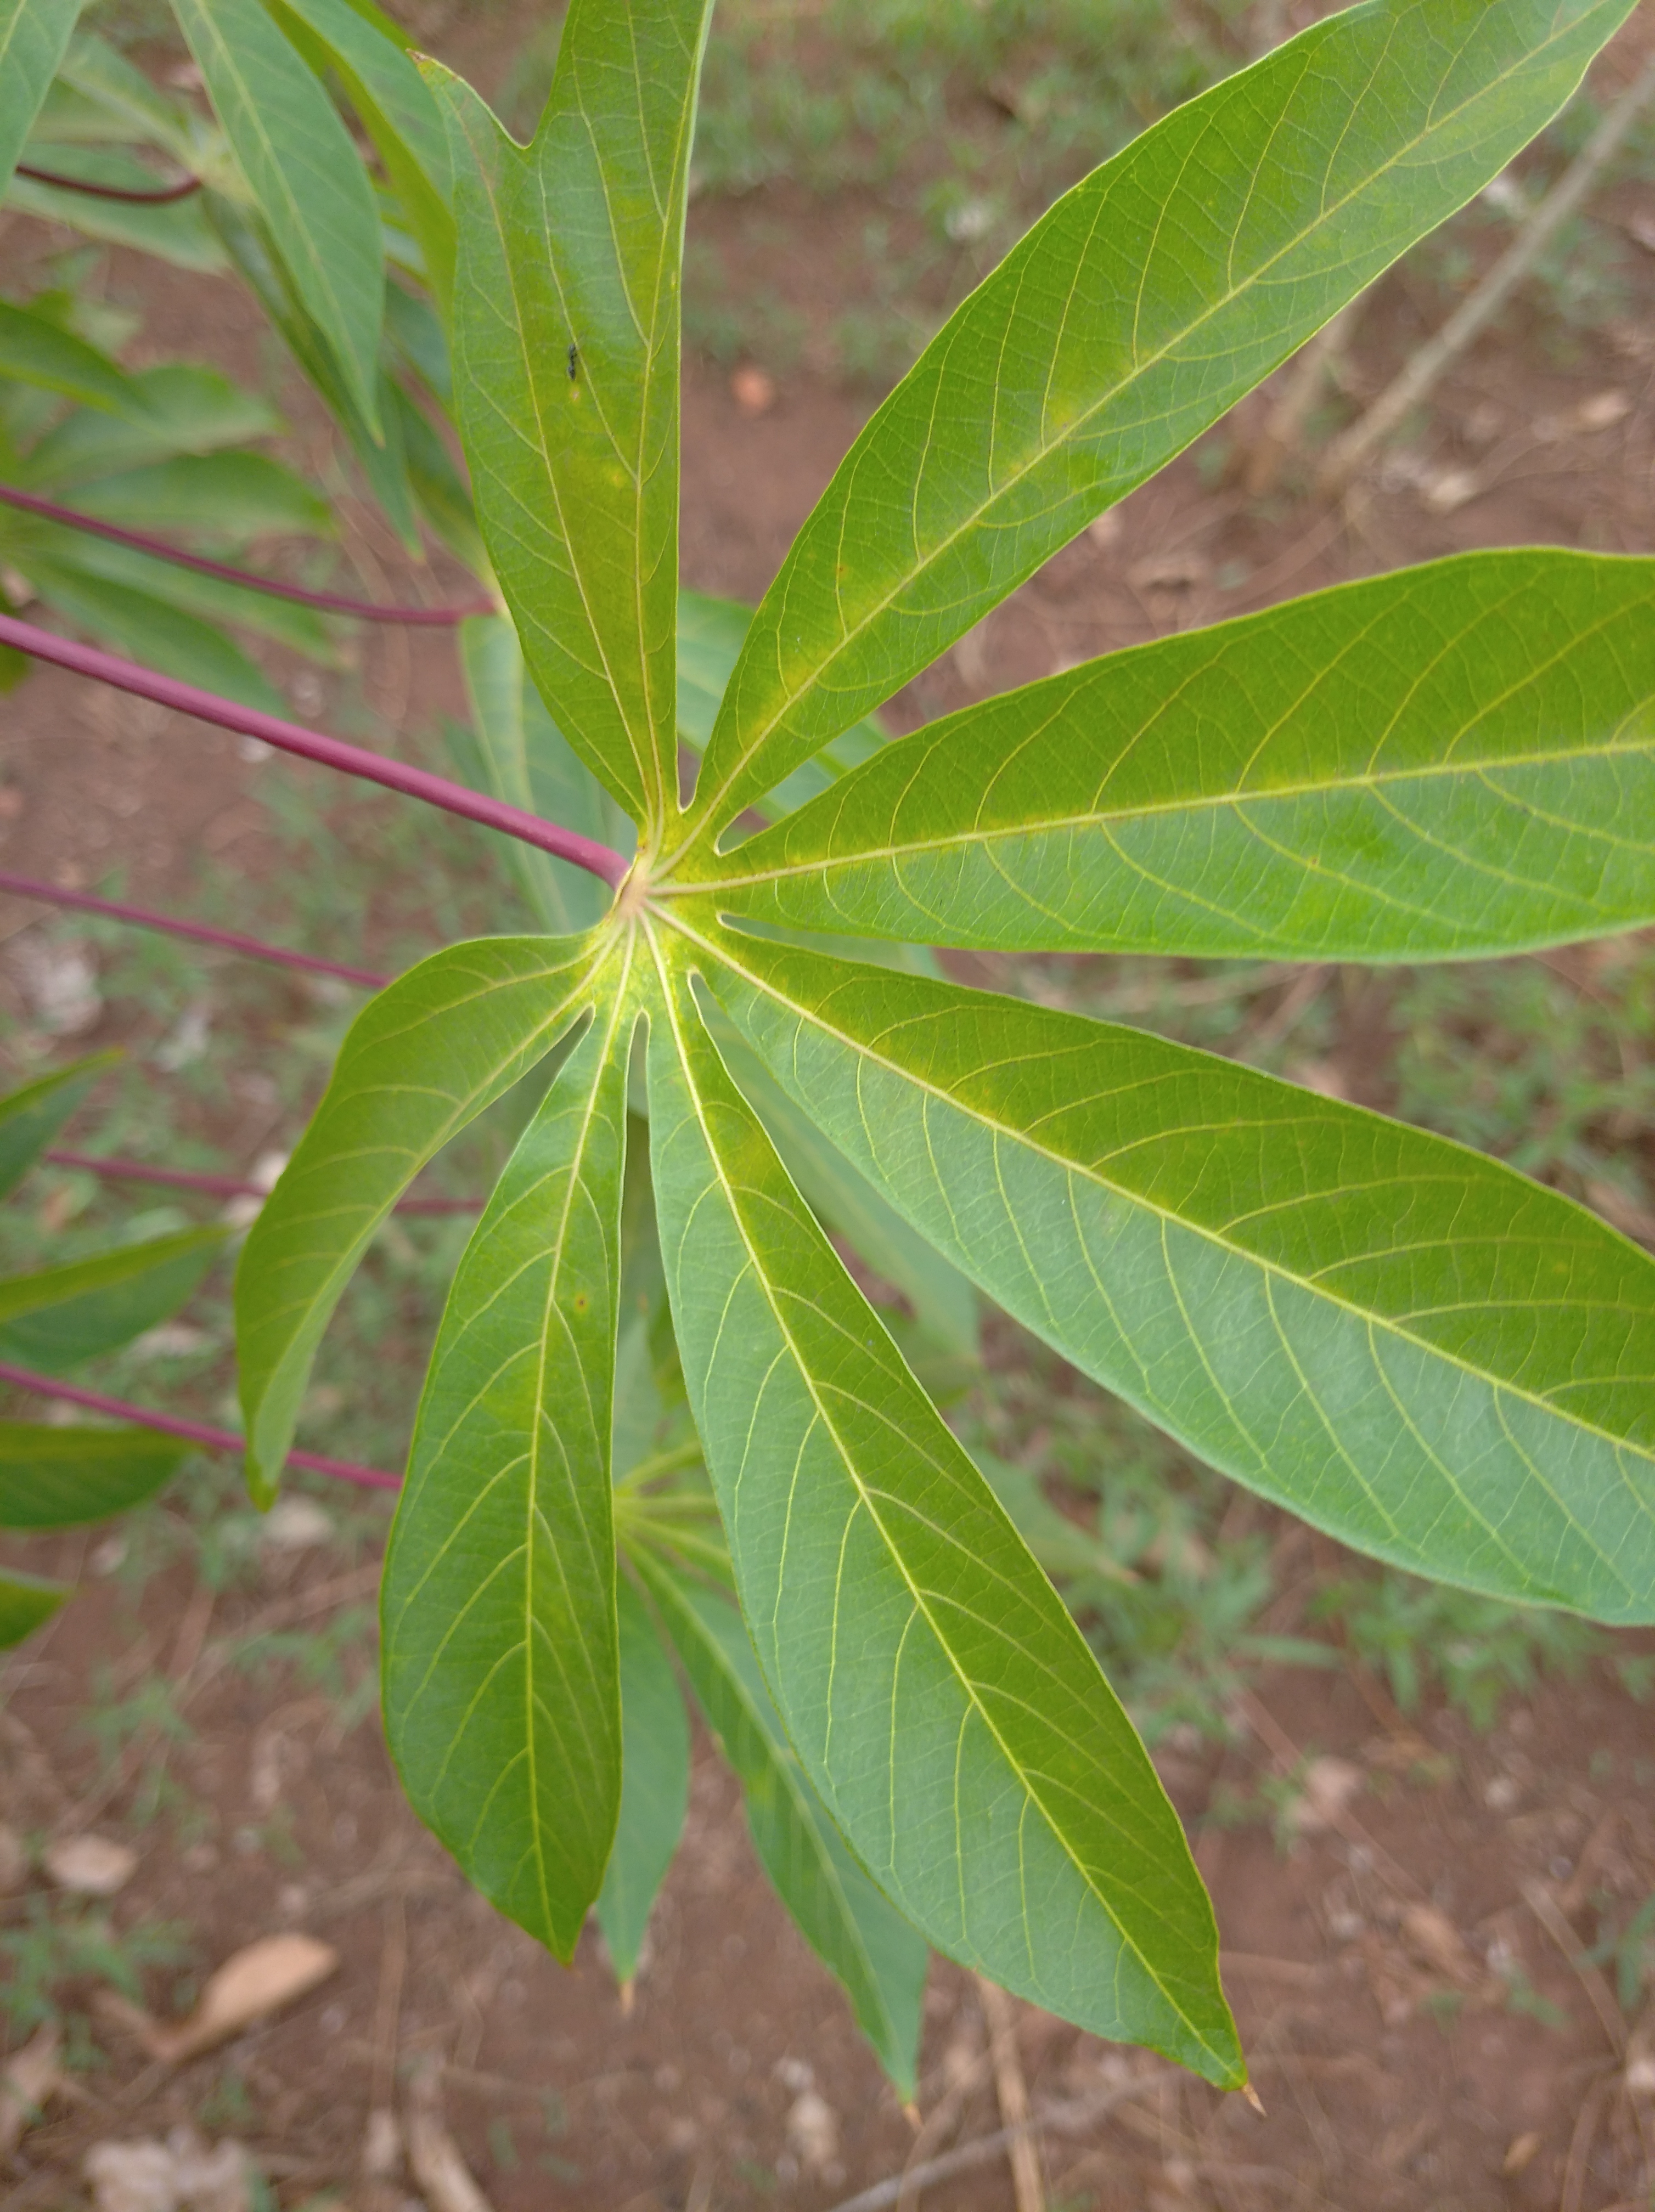
Label: healthy